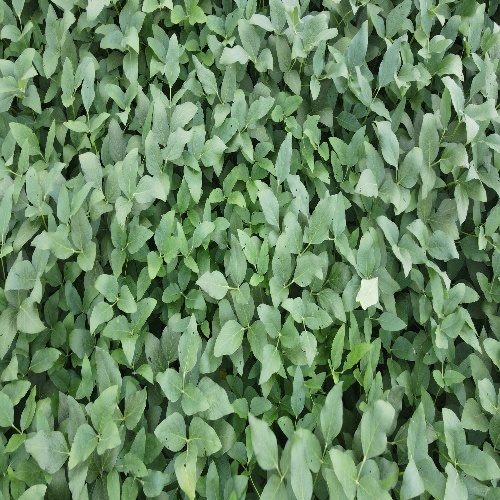
Label: Diabrotica_speciosa